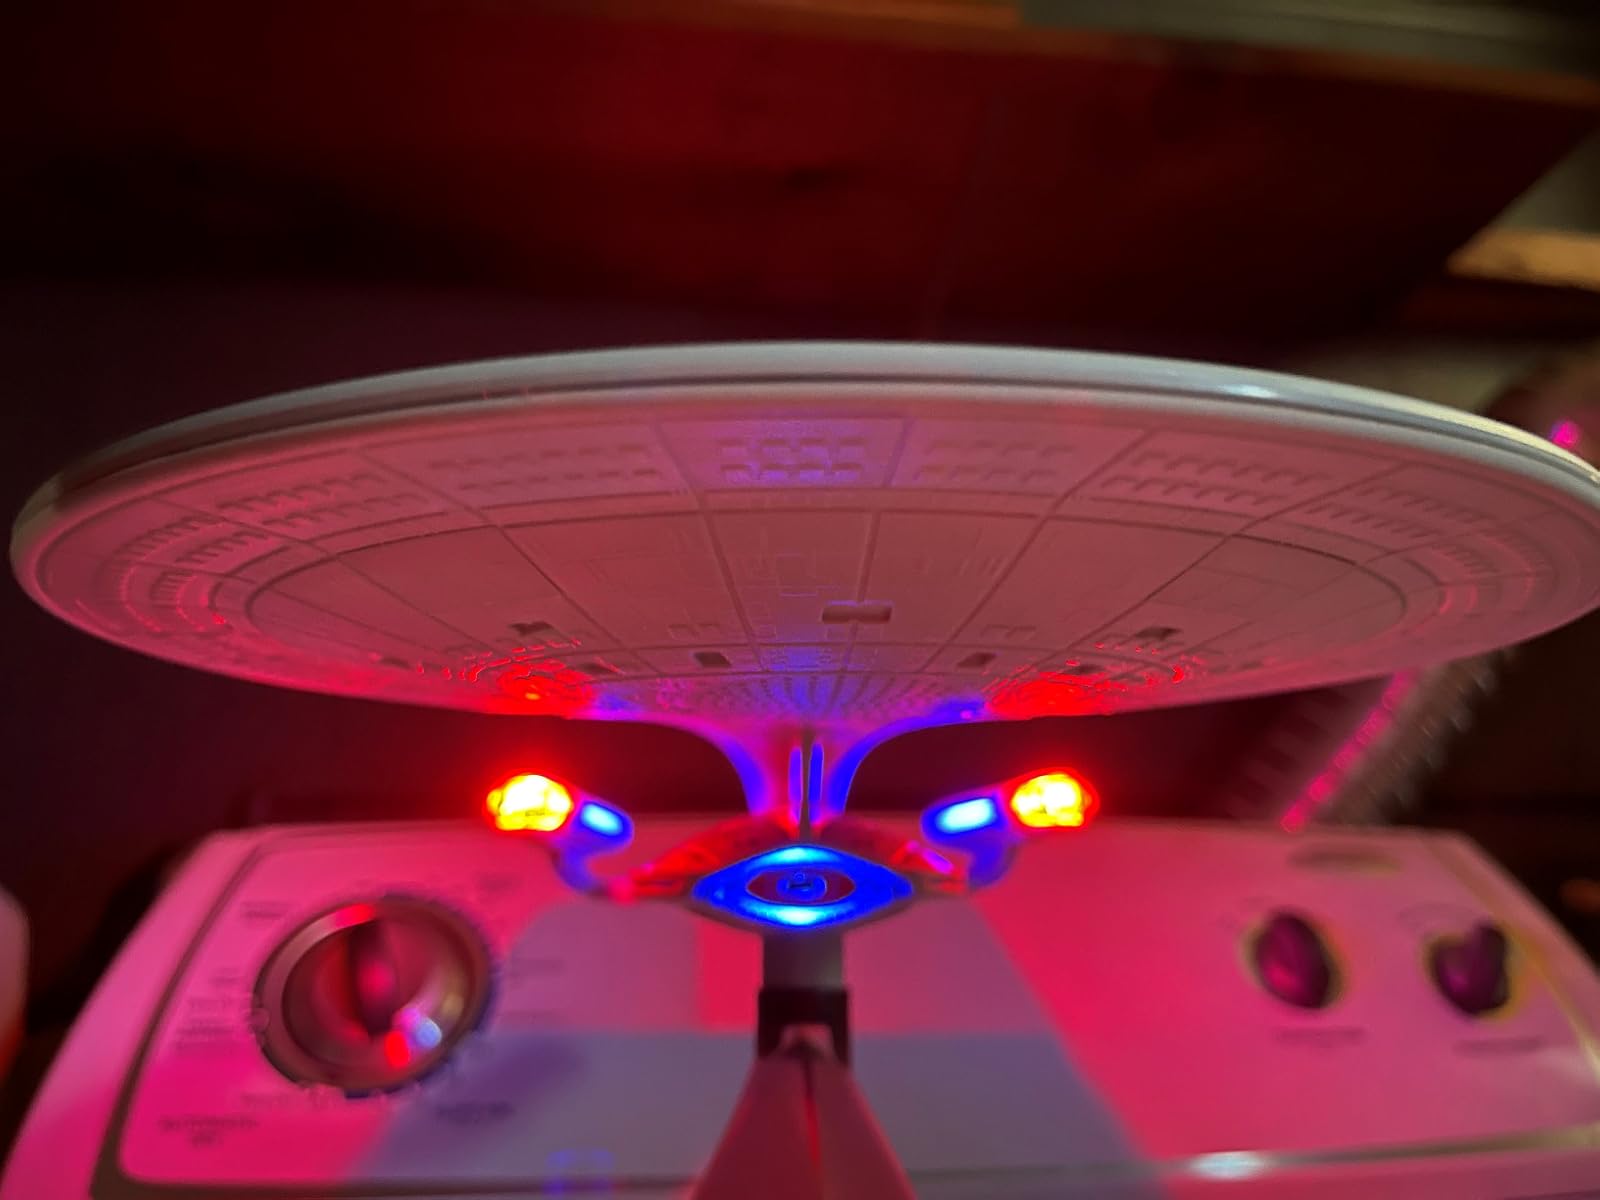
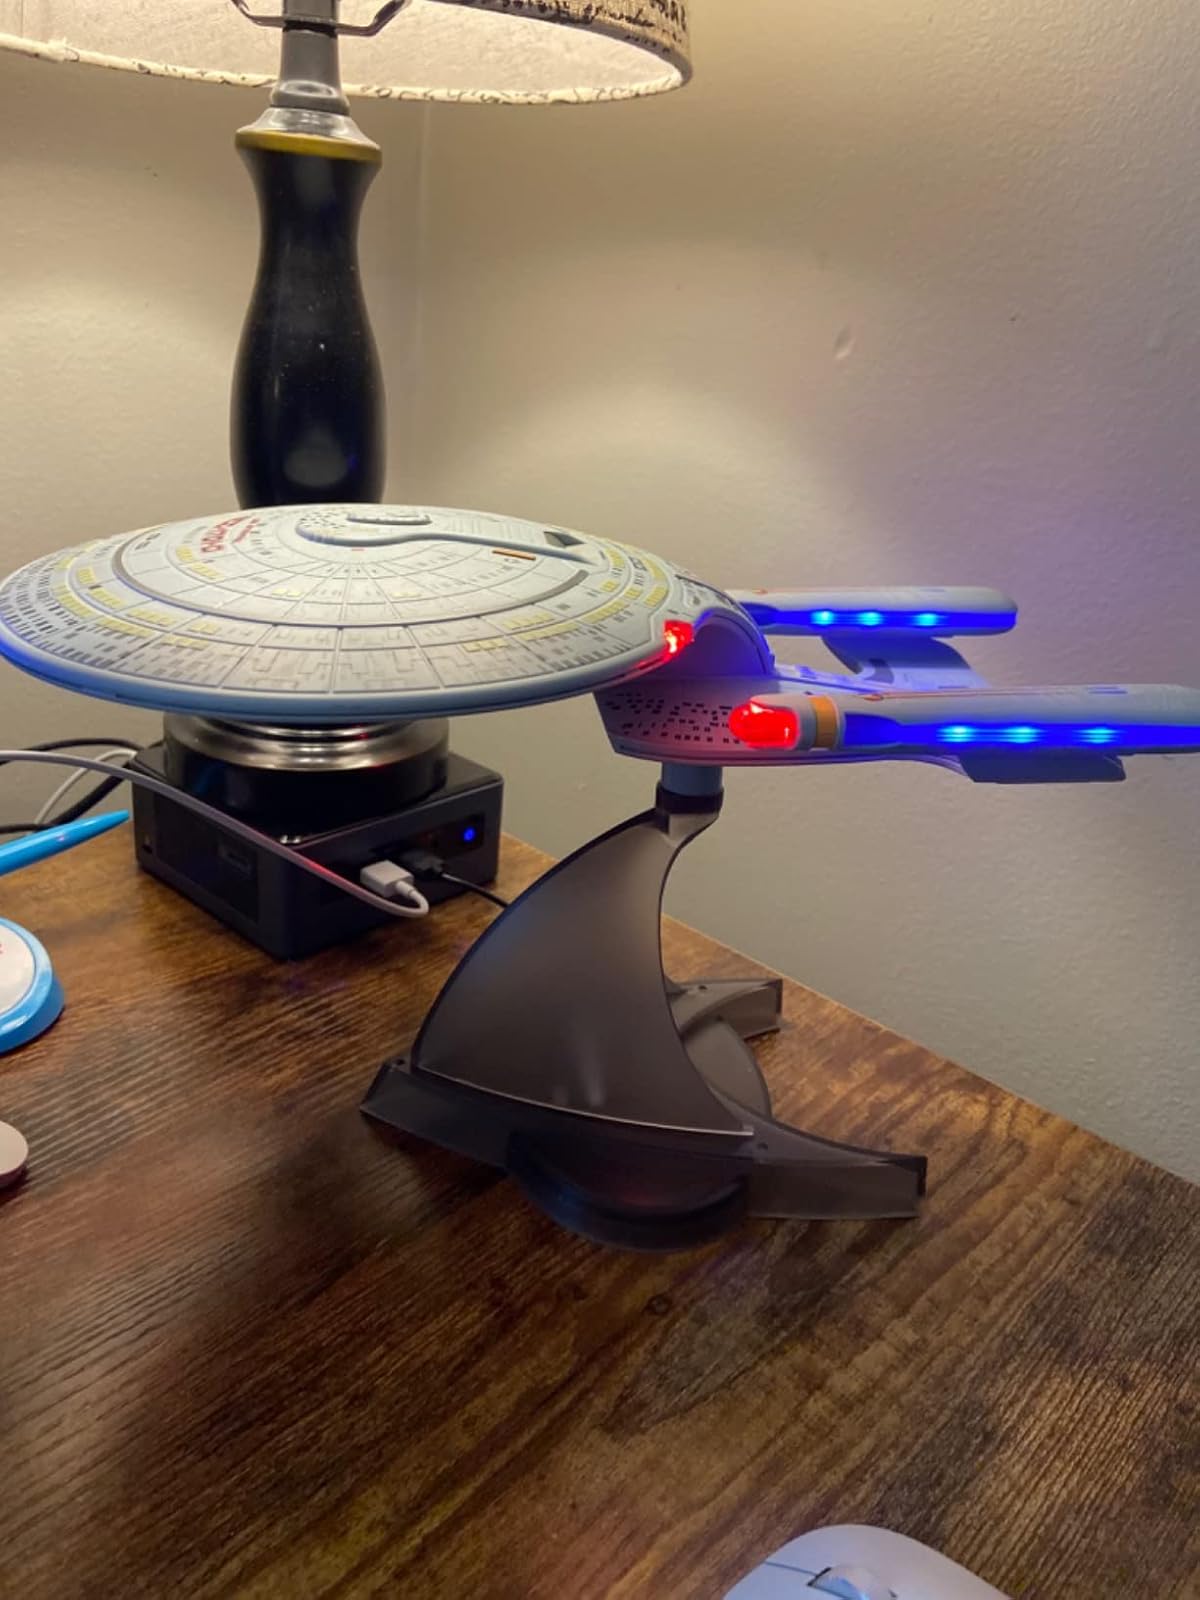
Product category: fan
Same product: yes